Curt Davis

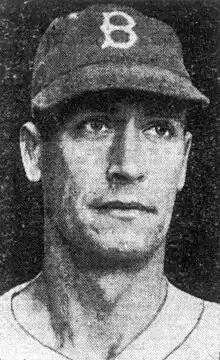
Davis, circa 1943

Curtis Benton Davis (September 7, 1903 – October 12, 1965) was an American Major League Baseball pitcher. Even though he did not reach the big leagues until he was 30, the right-hander was a two-time National League All-Star over a 13-year career spread among the Philadelphia Phillies (1934–1936), Chicago Cubs (1936–1937), St. Louis Cardinals (1938–1940) and Brooklyn Dodgers (1940–1946).